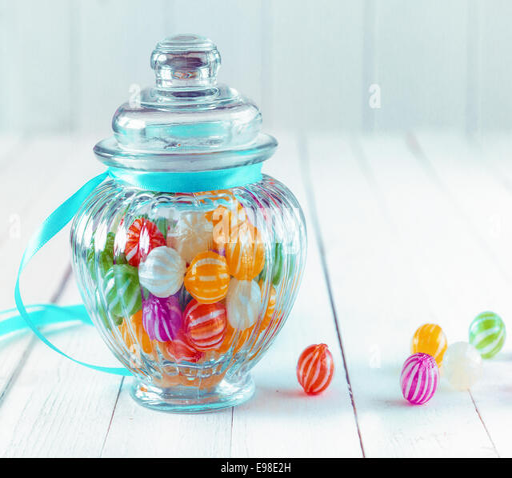
colourful multicoloured striped candy in a decorative glass jar with a ribbed bulbous shape and a blue ribbon around